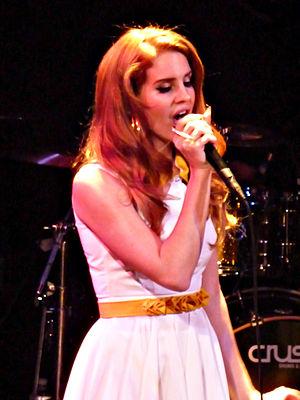
Summertime Sadness est une chanson de l'auteur-compositrice-interprète américaine Lana Del Rey, issue de son troisième album studio, Born to Die. Le titre est composé par Del Rey, Kieran de Jour, ainsi que Rick Nowels et produit par ce dernier et Emile Haynie. Il est commercialisé en tant que troisième single du LP en Allemagne ainsi qu'en Autriche et comme le quatrième extrait en Suisse. La piste, mêlant des éléments de pop, d'indie pop et de rock indépendant, est accueillie de façon mitigée par la presse.